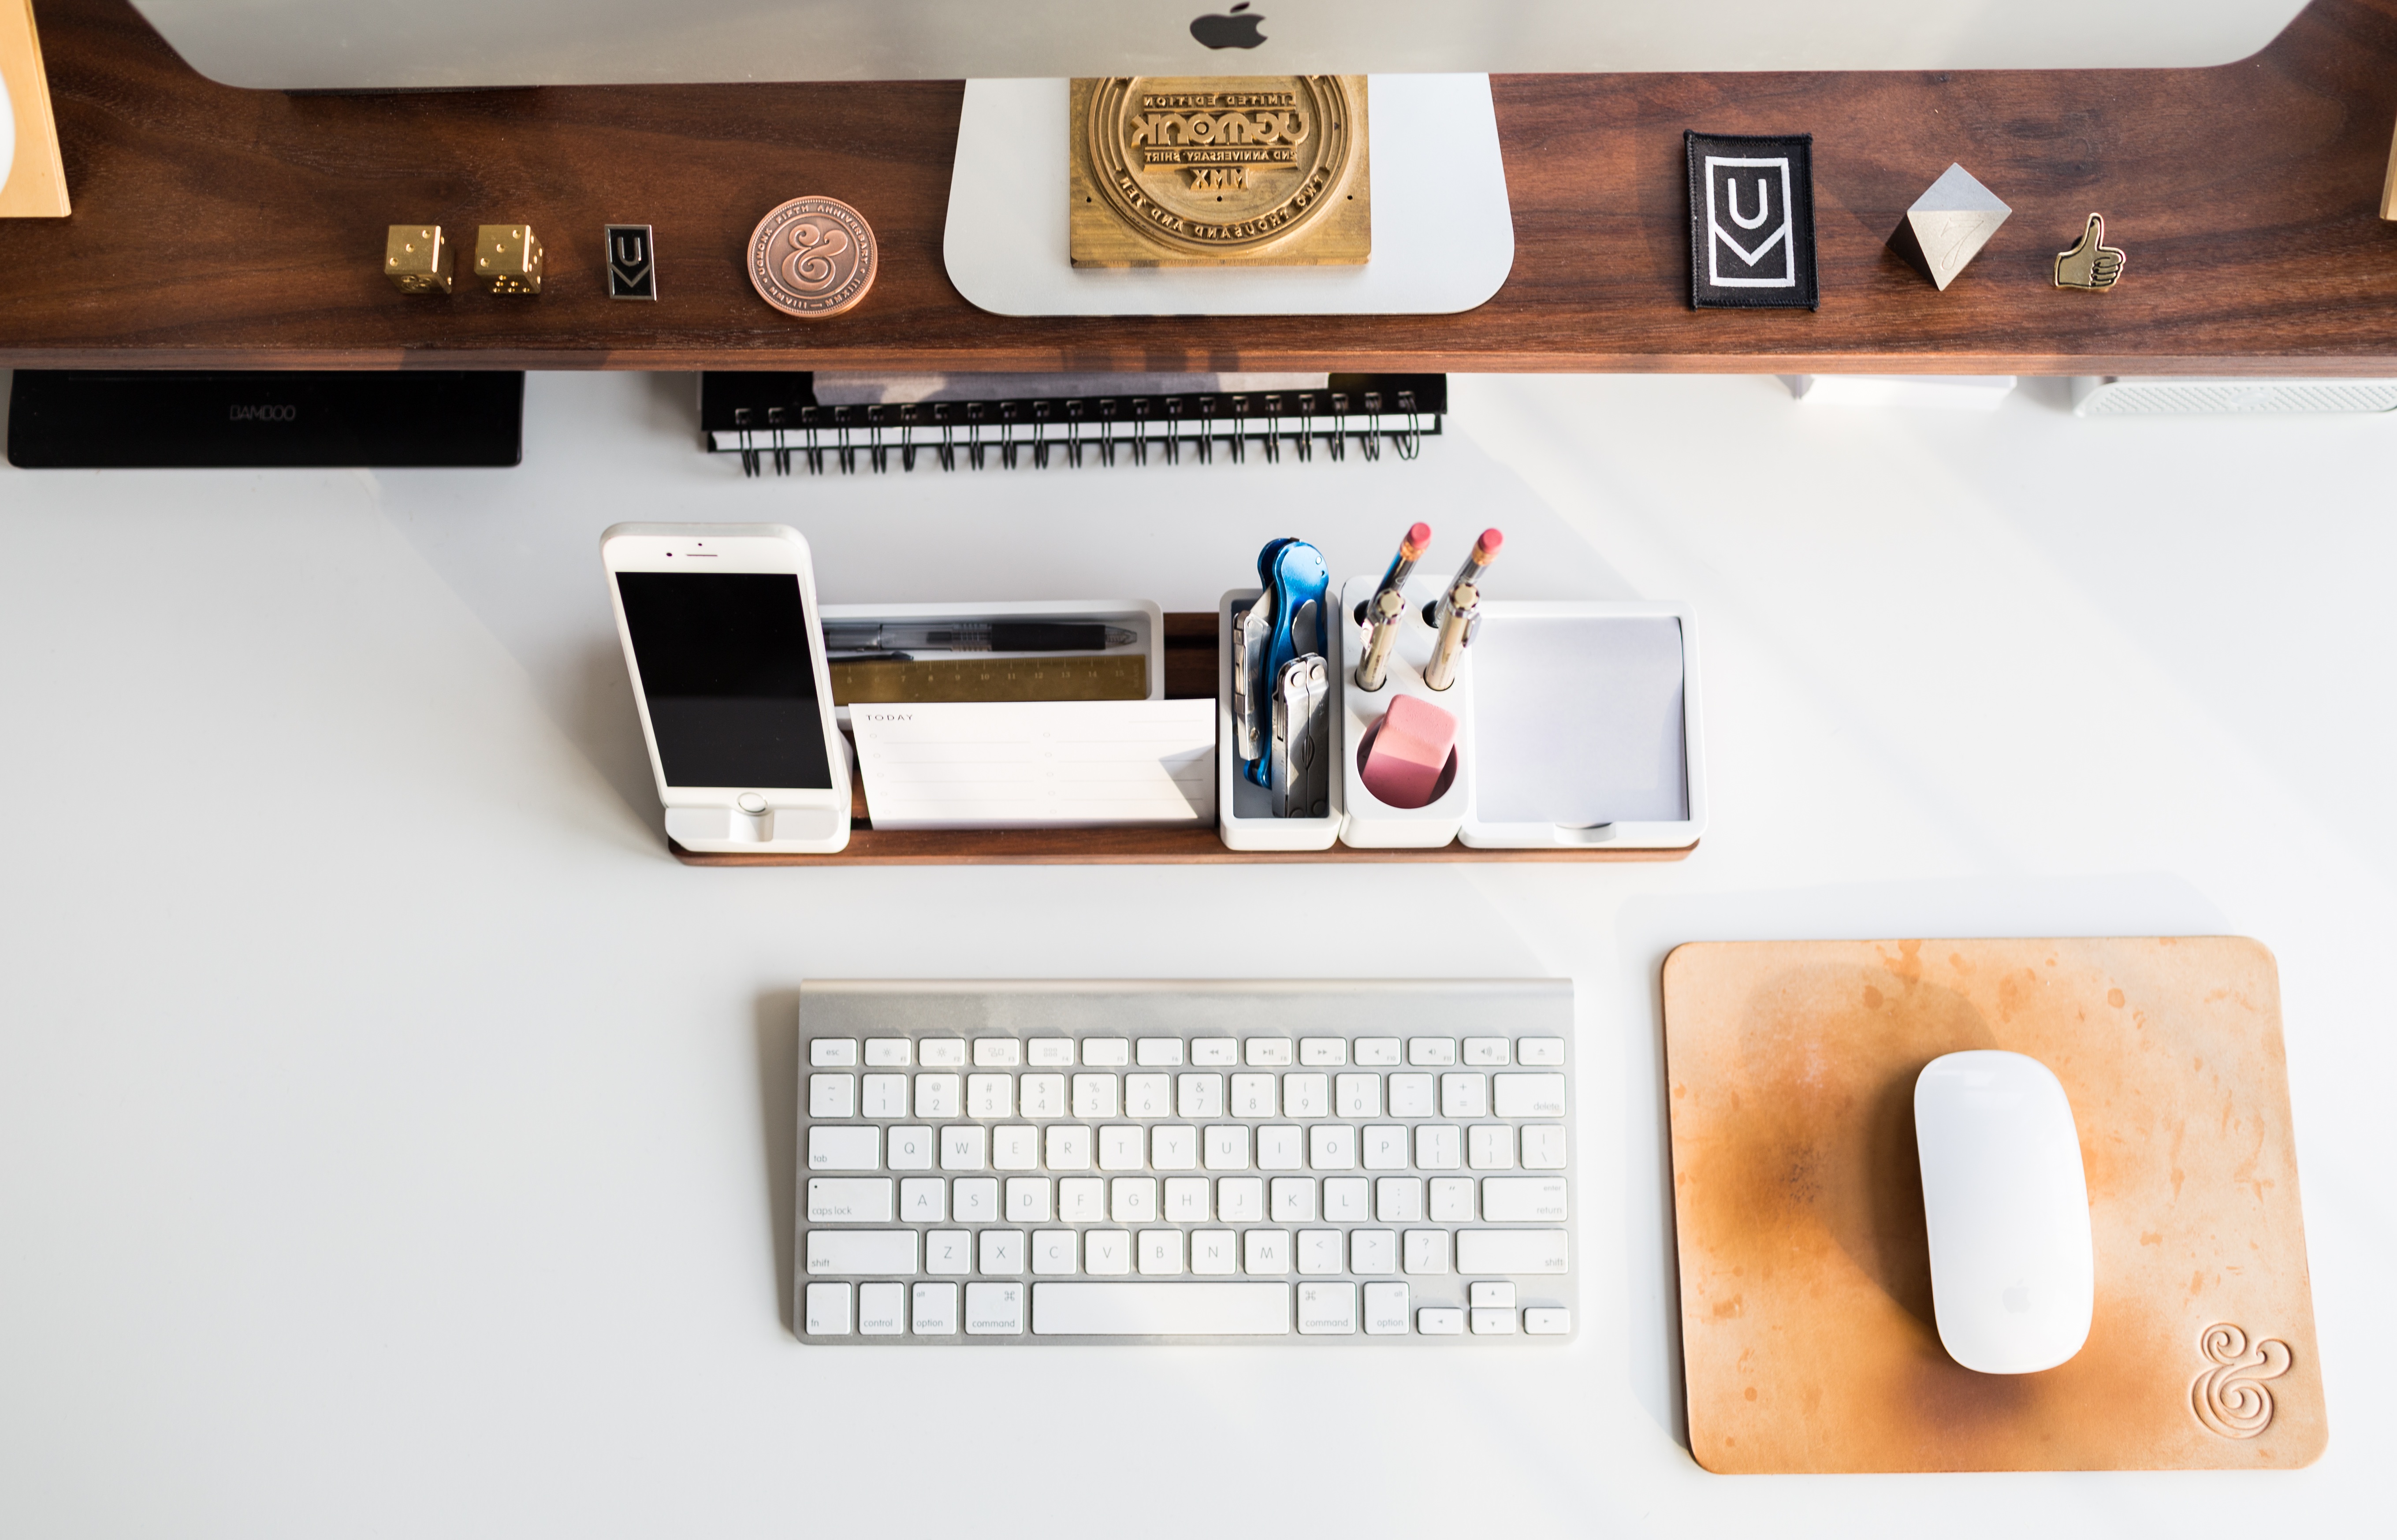
table, wood, shelf, furniture, brand, drawing, design, shelving